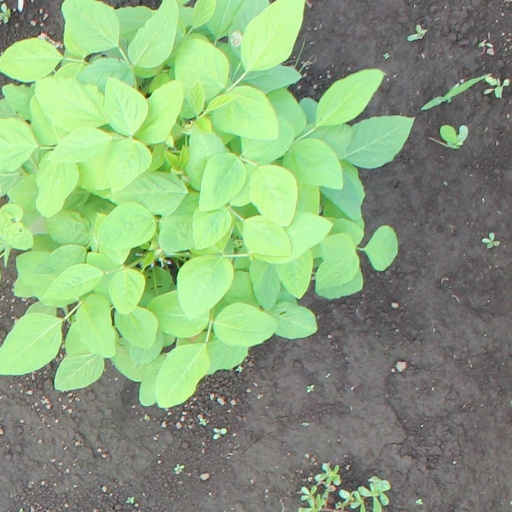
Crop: soybean